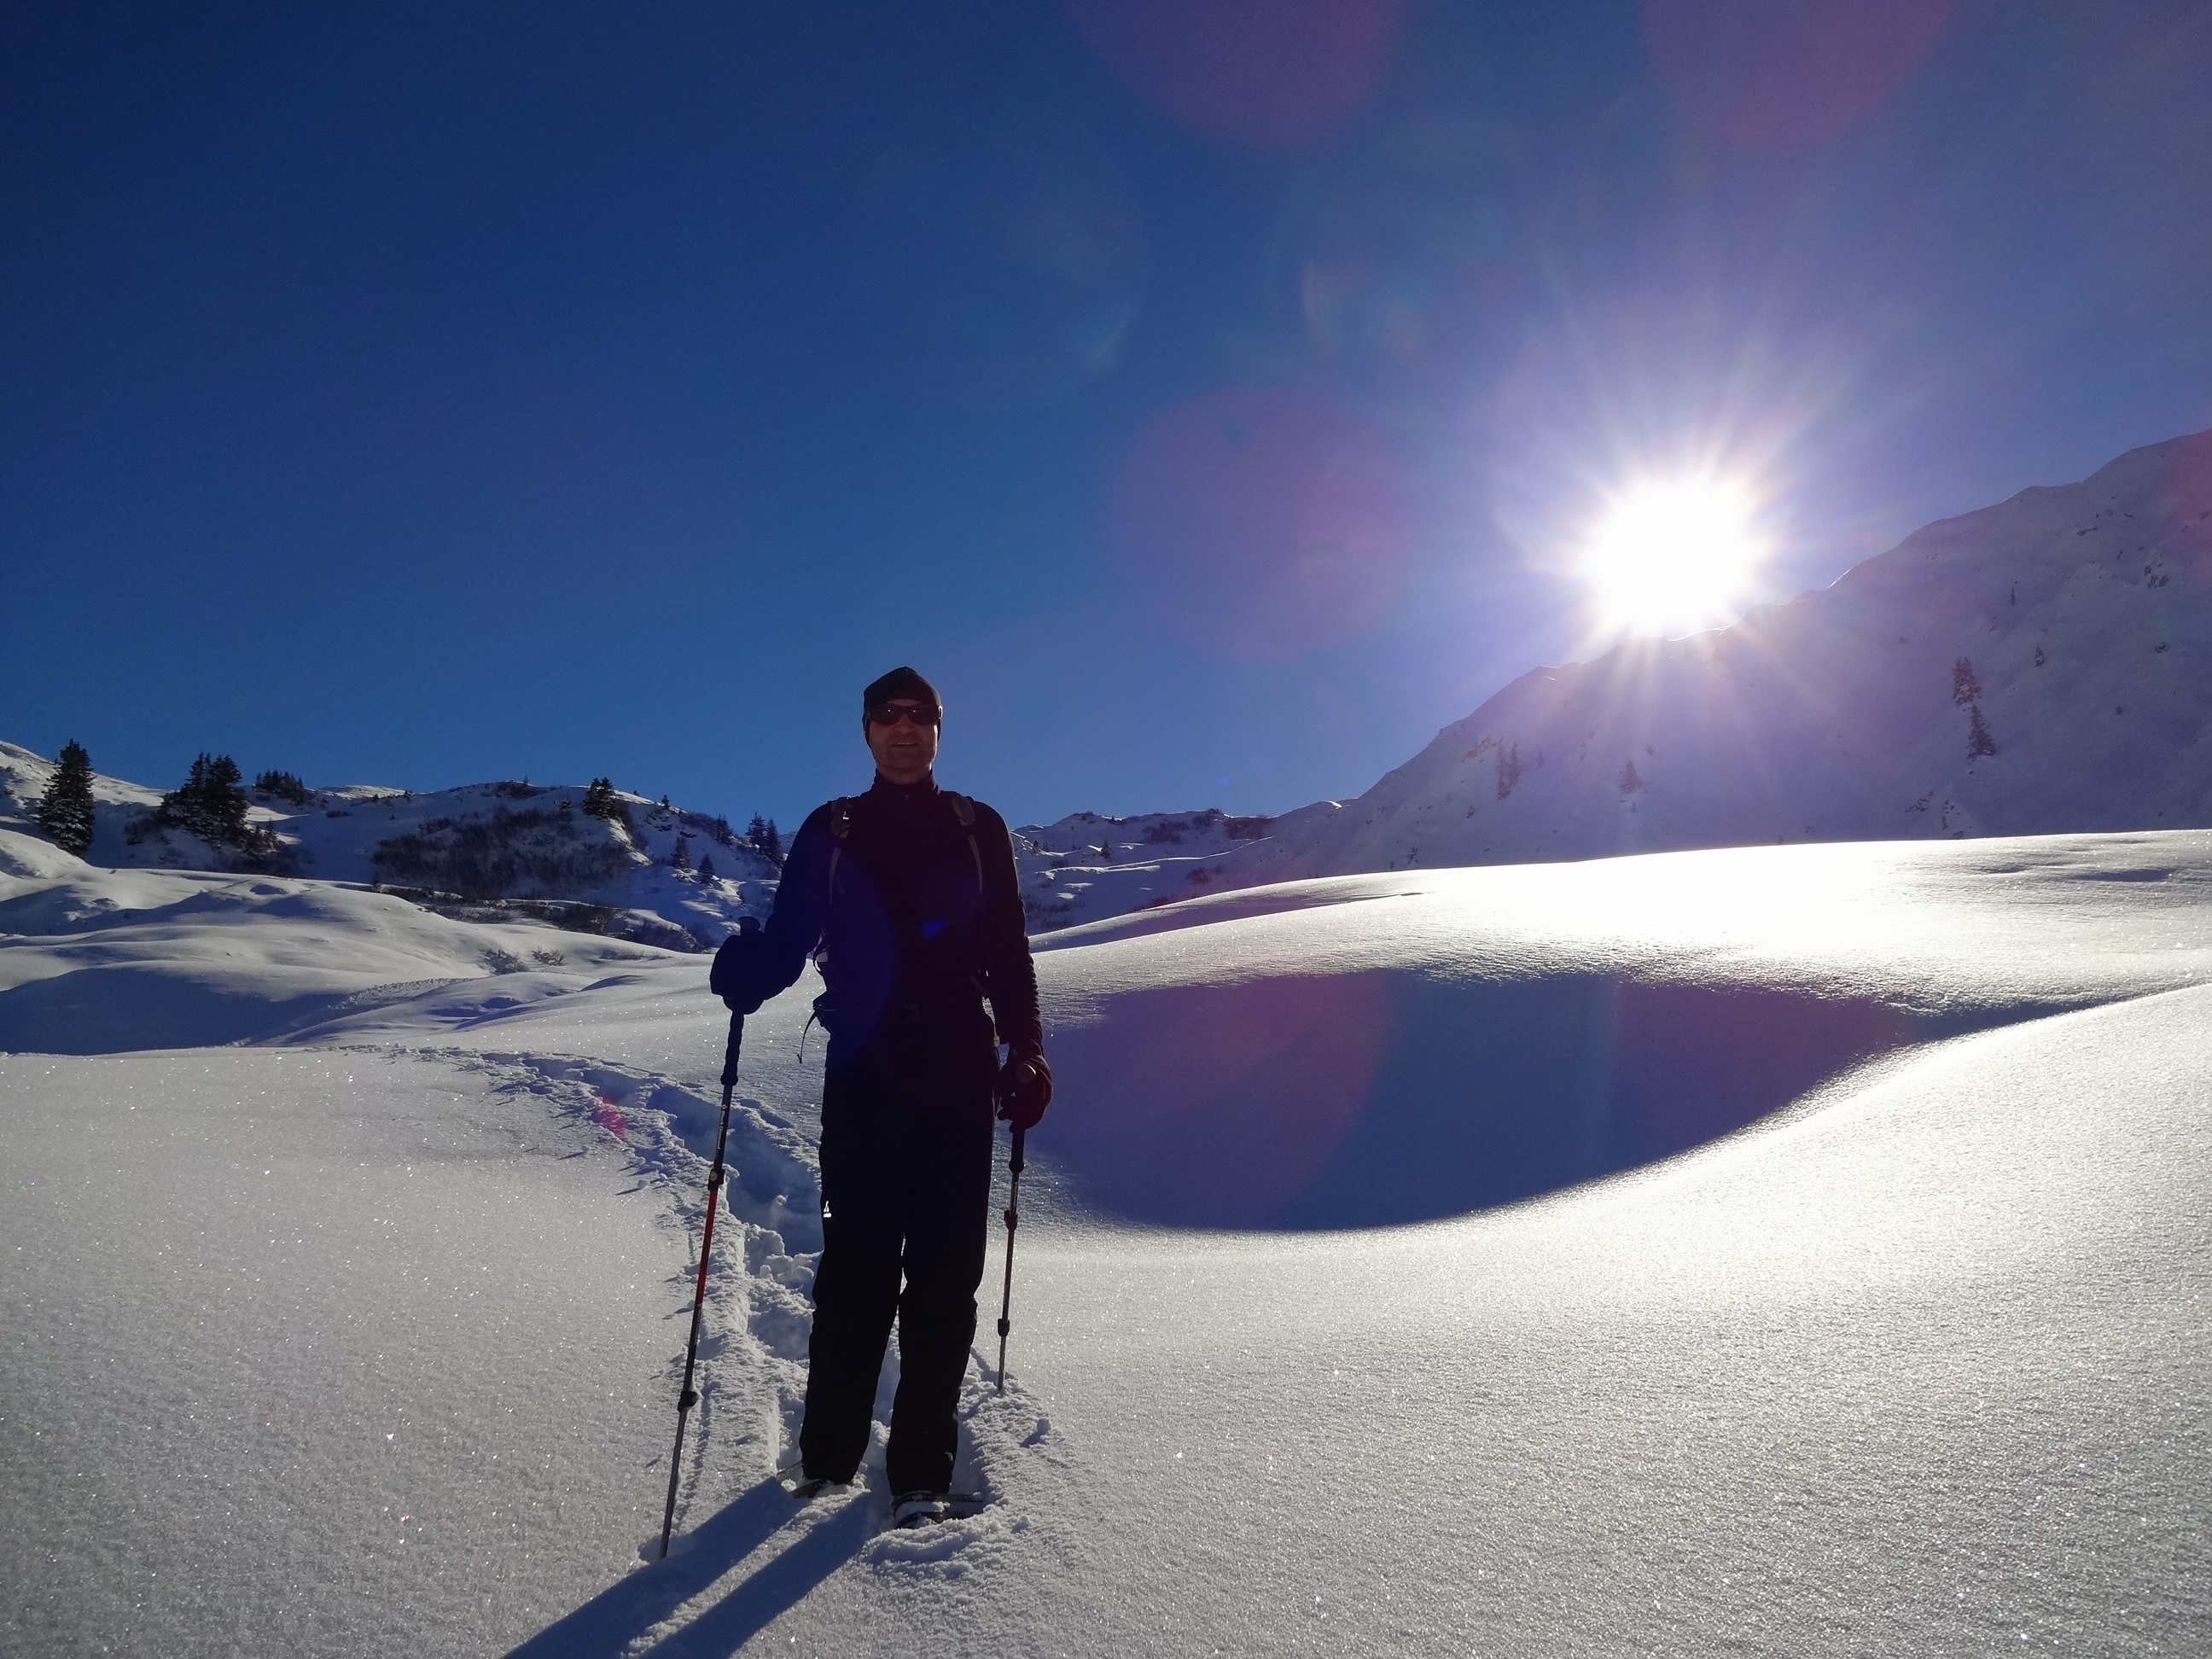
mountain, snow, winter, sun, frost, mountain range, skiing, winter sport, sports, ski, footwear, wintry, piste, traces, sky blue, back light, ski touring, snow shoes, cross country skiing, snowshoeing, nordic skiing, ski mountaineering, ski equipment